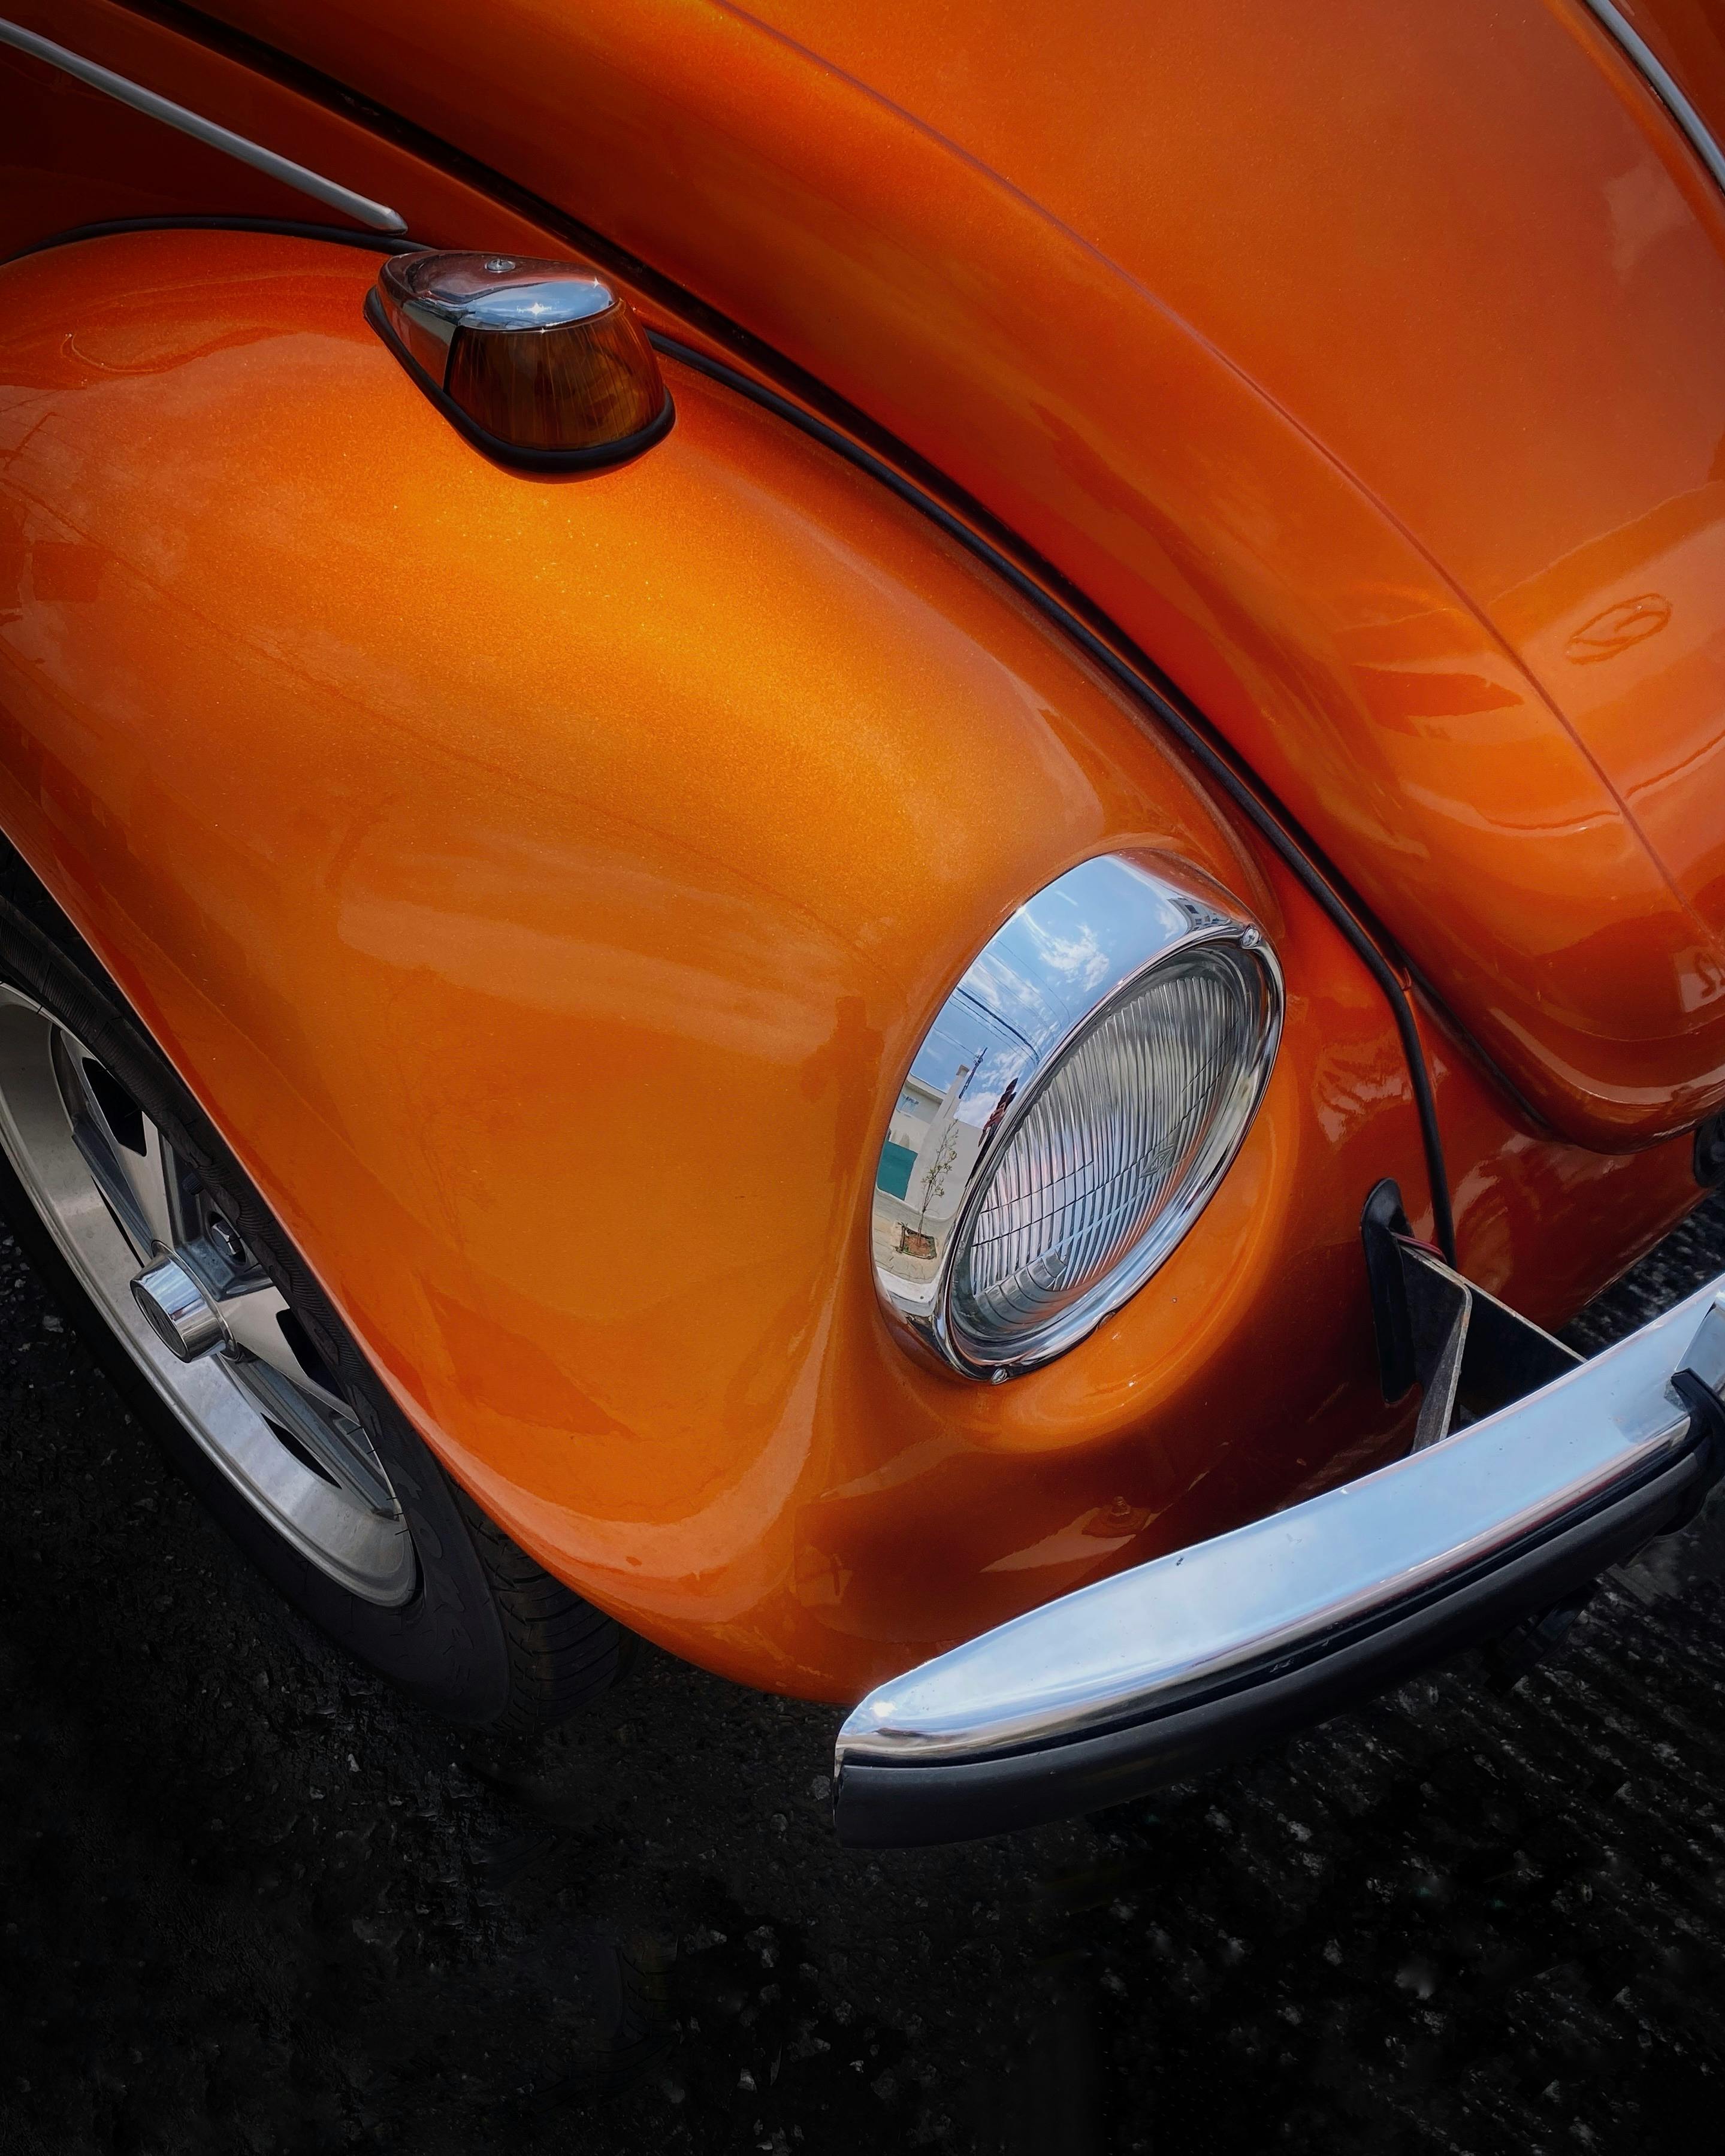
car, Automotive parking light, tire, vehicle, grille, hood, automotive lighting, automotive tire, automotive design, wheel, bumper, orange, headlamp, motor vehicle, vehicle door, fender, rim, automotive exterior, classic car, automotive mirror, Tints and shades, automotive wheel system, classic, antique car, Automotive light bulb, kit car, hardtop, auto part, peach, vintage car, windshield, vehicle registration plate, mid size car, Automotive fog light, compact car, luxury vehicle, rear view mirror, automotive tail brake light, windscreen wiper, sedan, coupe, city car, full size car, custom car, door handle, window, transport, sports car, synthetic rubber